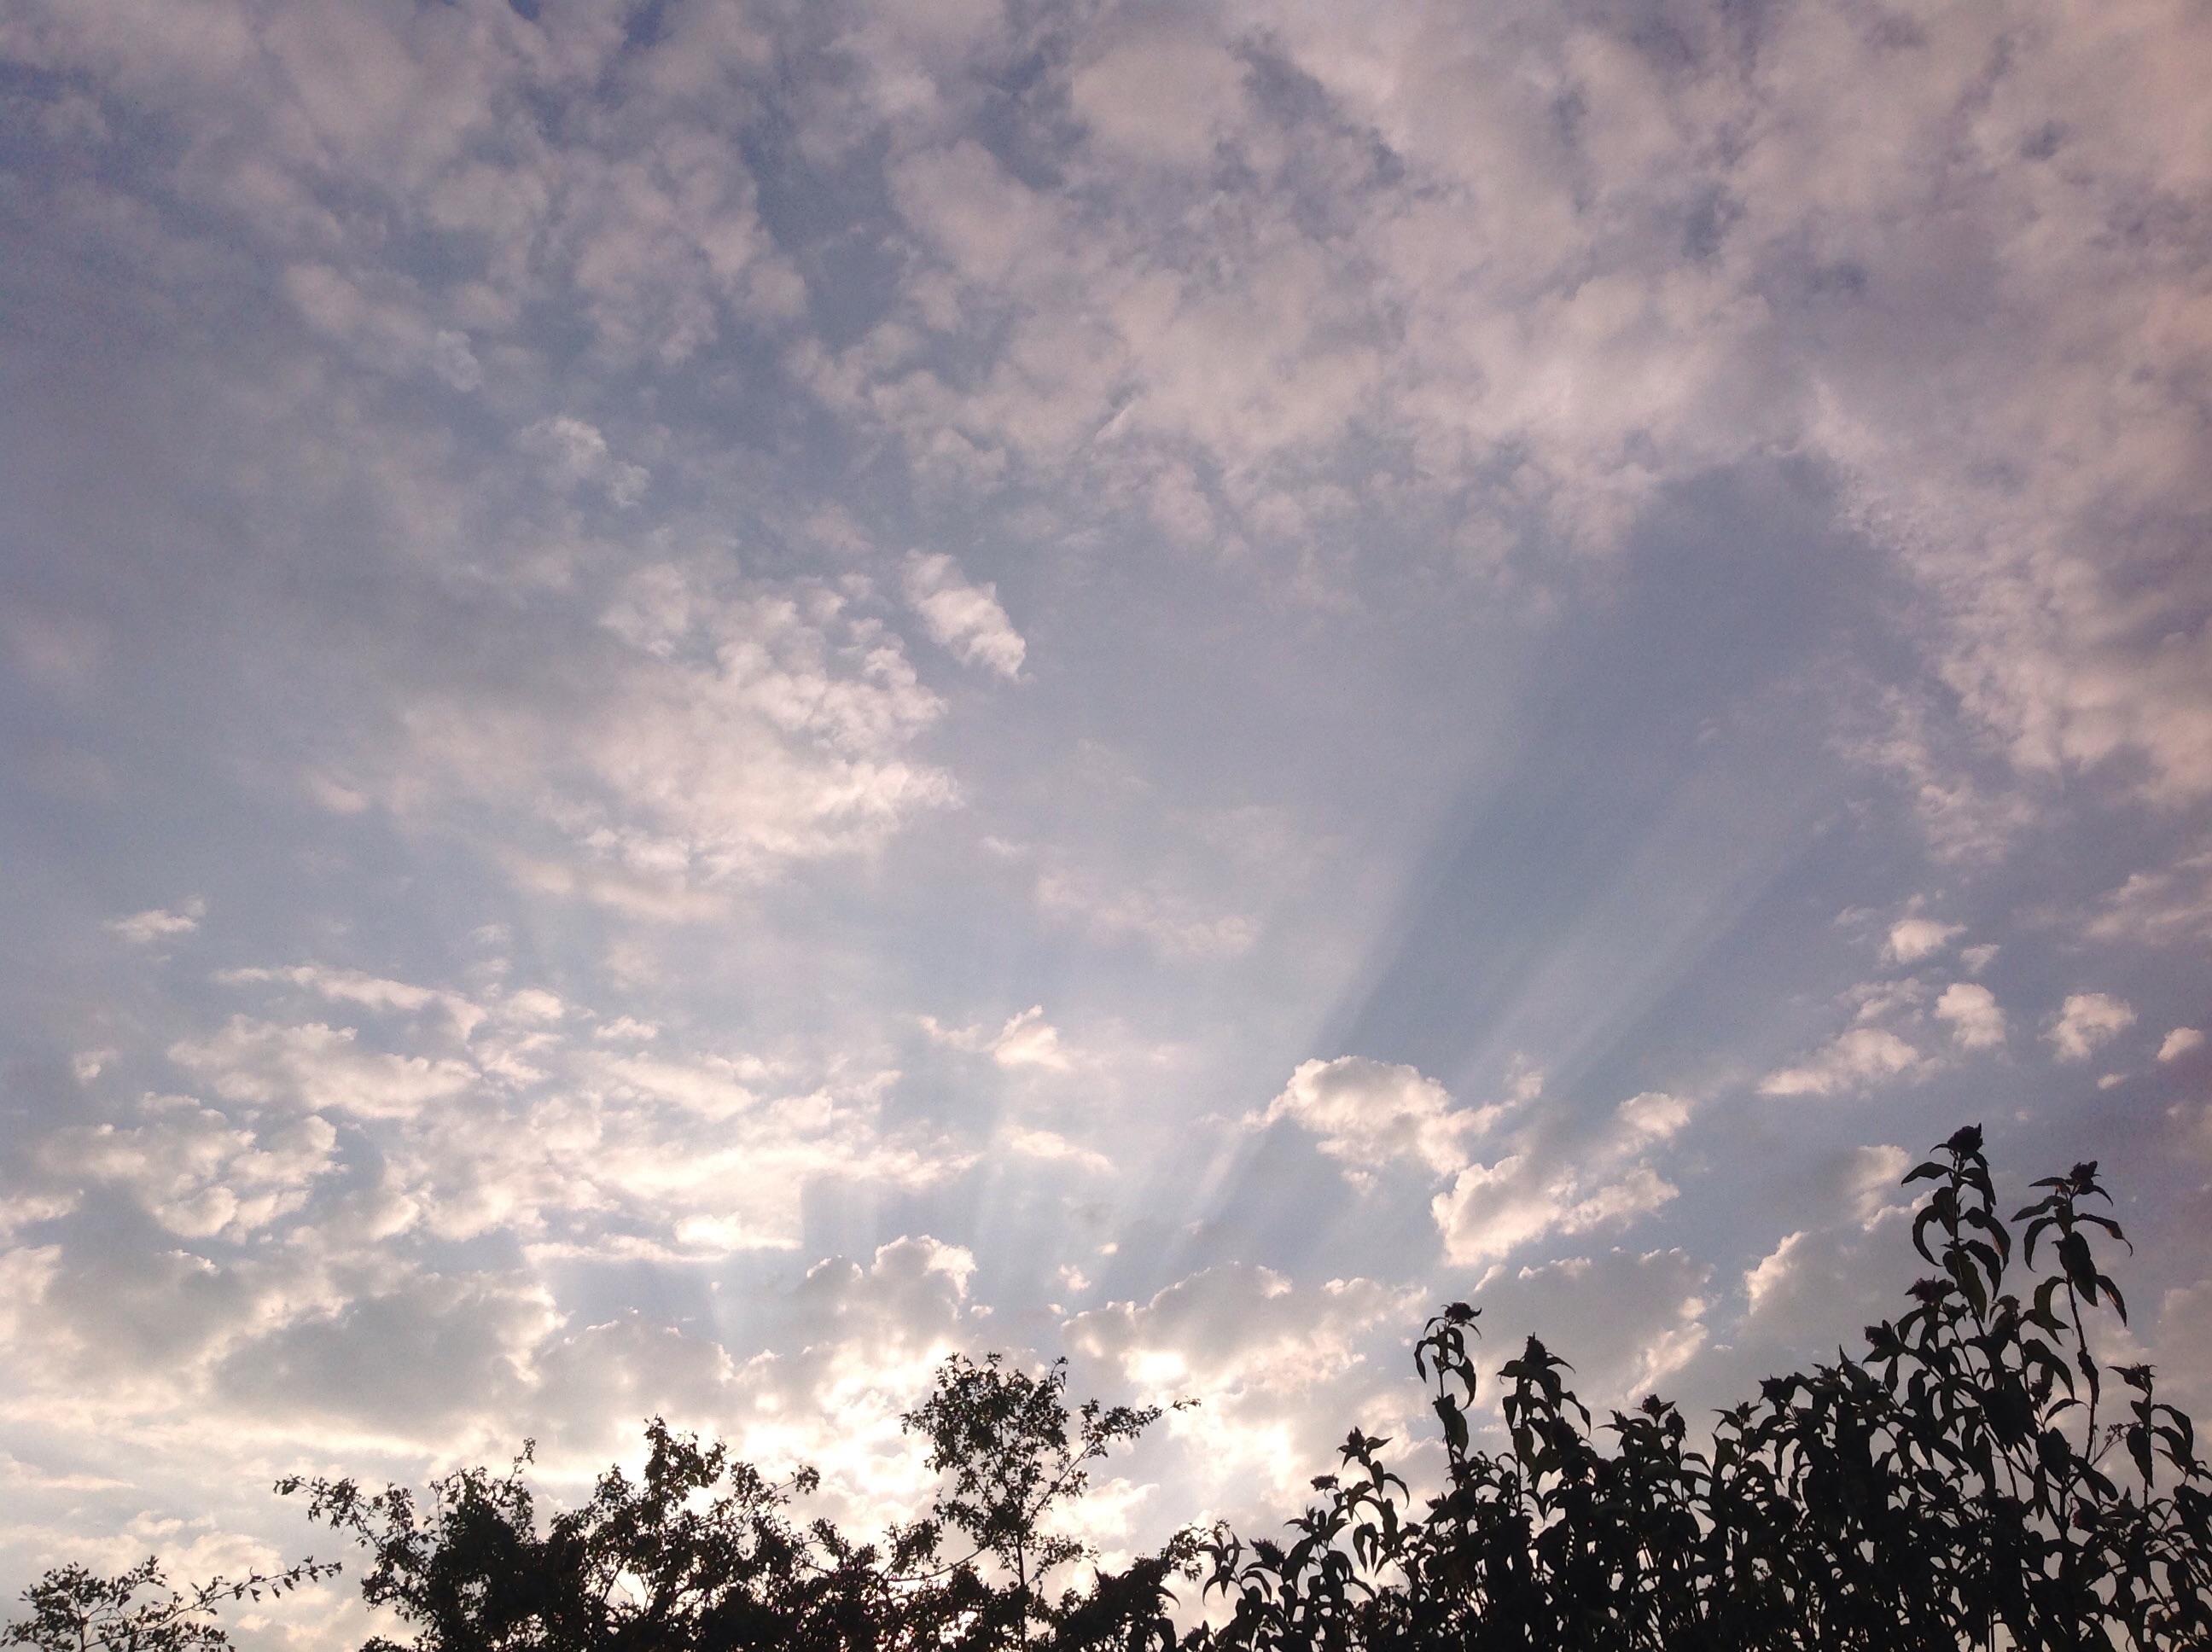
tree, nature, horizon, cloud, sky, sun, sunrise, sunset, field, sunlight, morning, dawn, atmosphere, dusk, evening, cumulus, afterglow, meteorological phenomenon